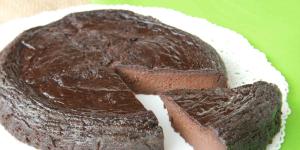
tarta de chocolate y aguacate